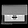
Label: Bag